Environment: real
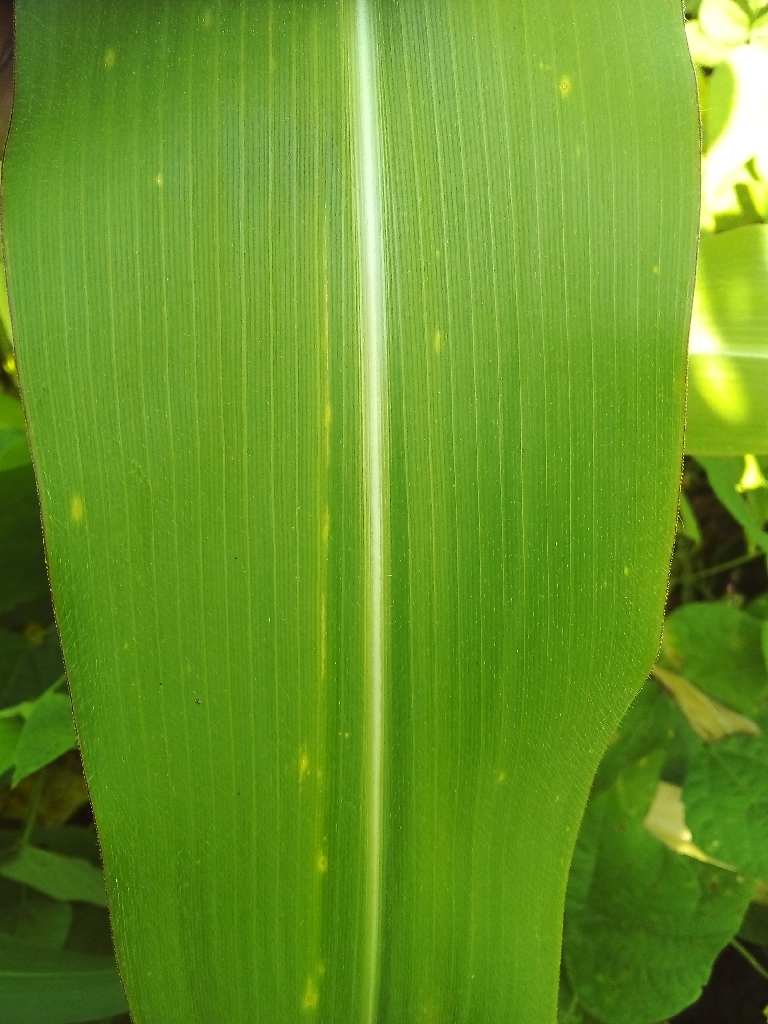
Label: healthy